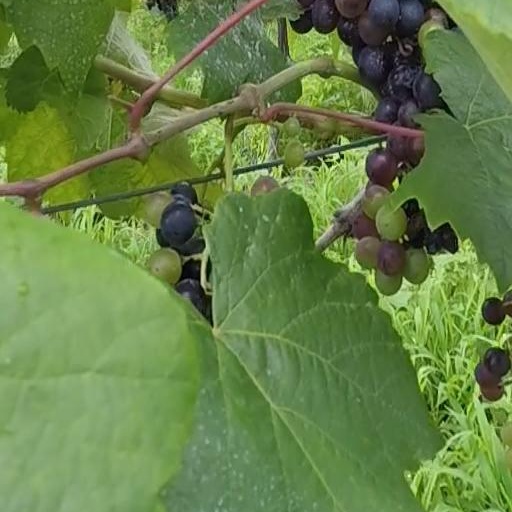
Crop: grape